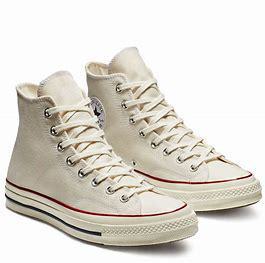
Brand: Converse
Model: Chuck 70